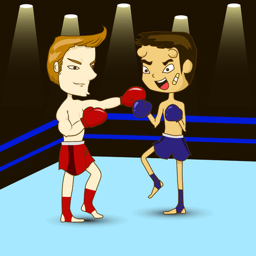
boxers fight on the boxing ring